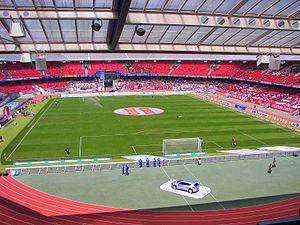
Le Championnat d'Allemagne de football est créé en 1903. Jusqu'en 1963, le statut des clubs est amateur et le championnat national consiste en une phase finale entre les différents champions régionaux. Le championnat professionnel à poule unique, la Bundesliga, est créé en 1963. Le Bayern Munich, vainqueur en 2019-2020, détient le record du nombre de victoires, avec 30 titres.